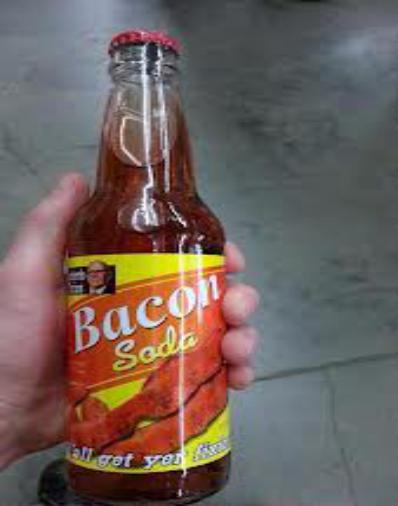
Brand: Bacon soda
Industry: Food